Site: brandenburg
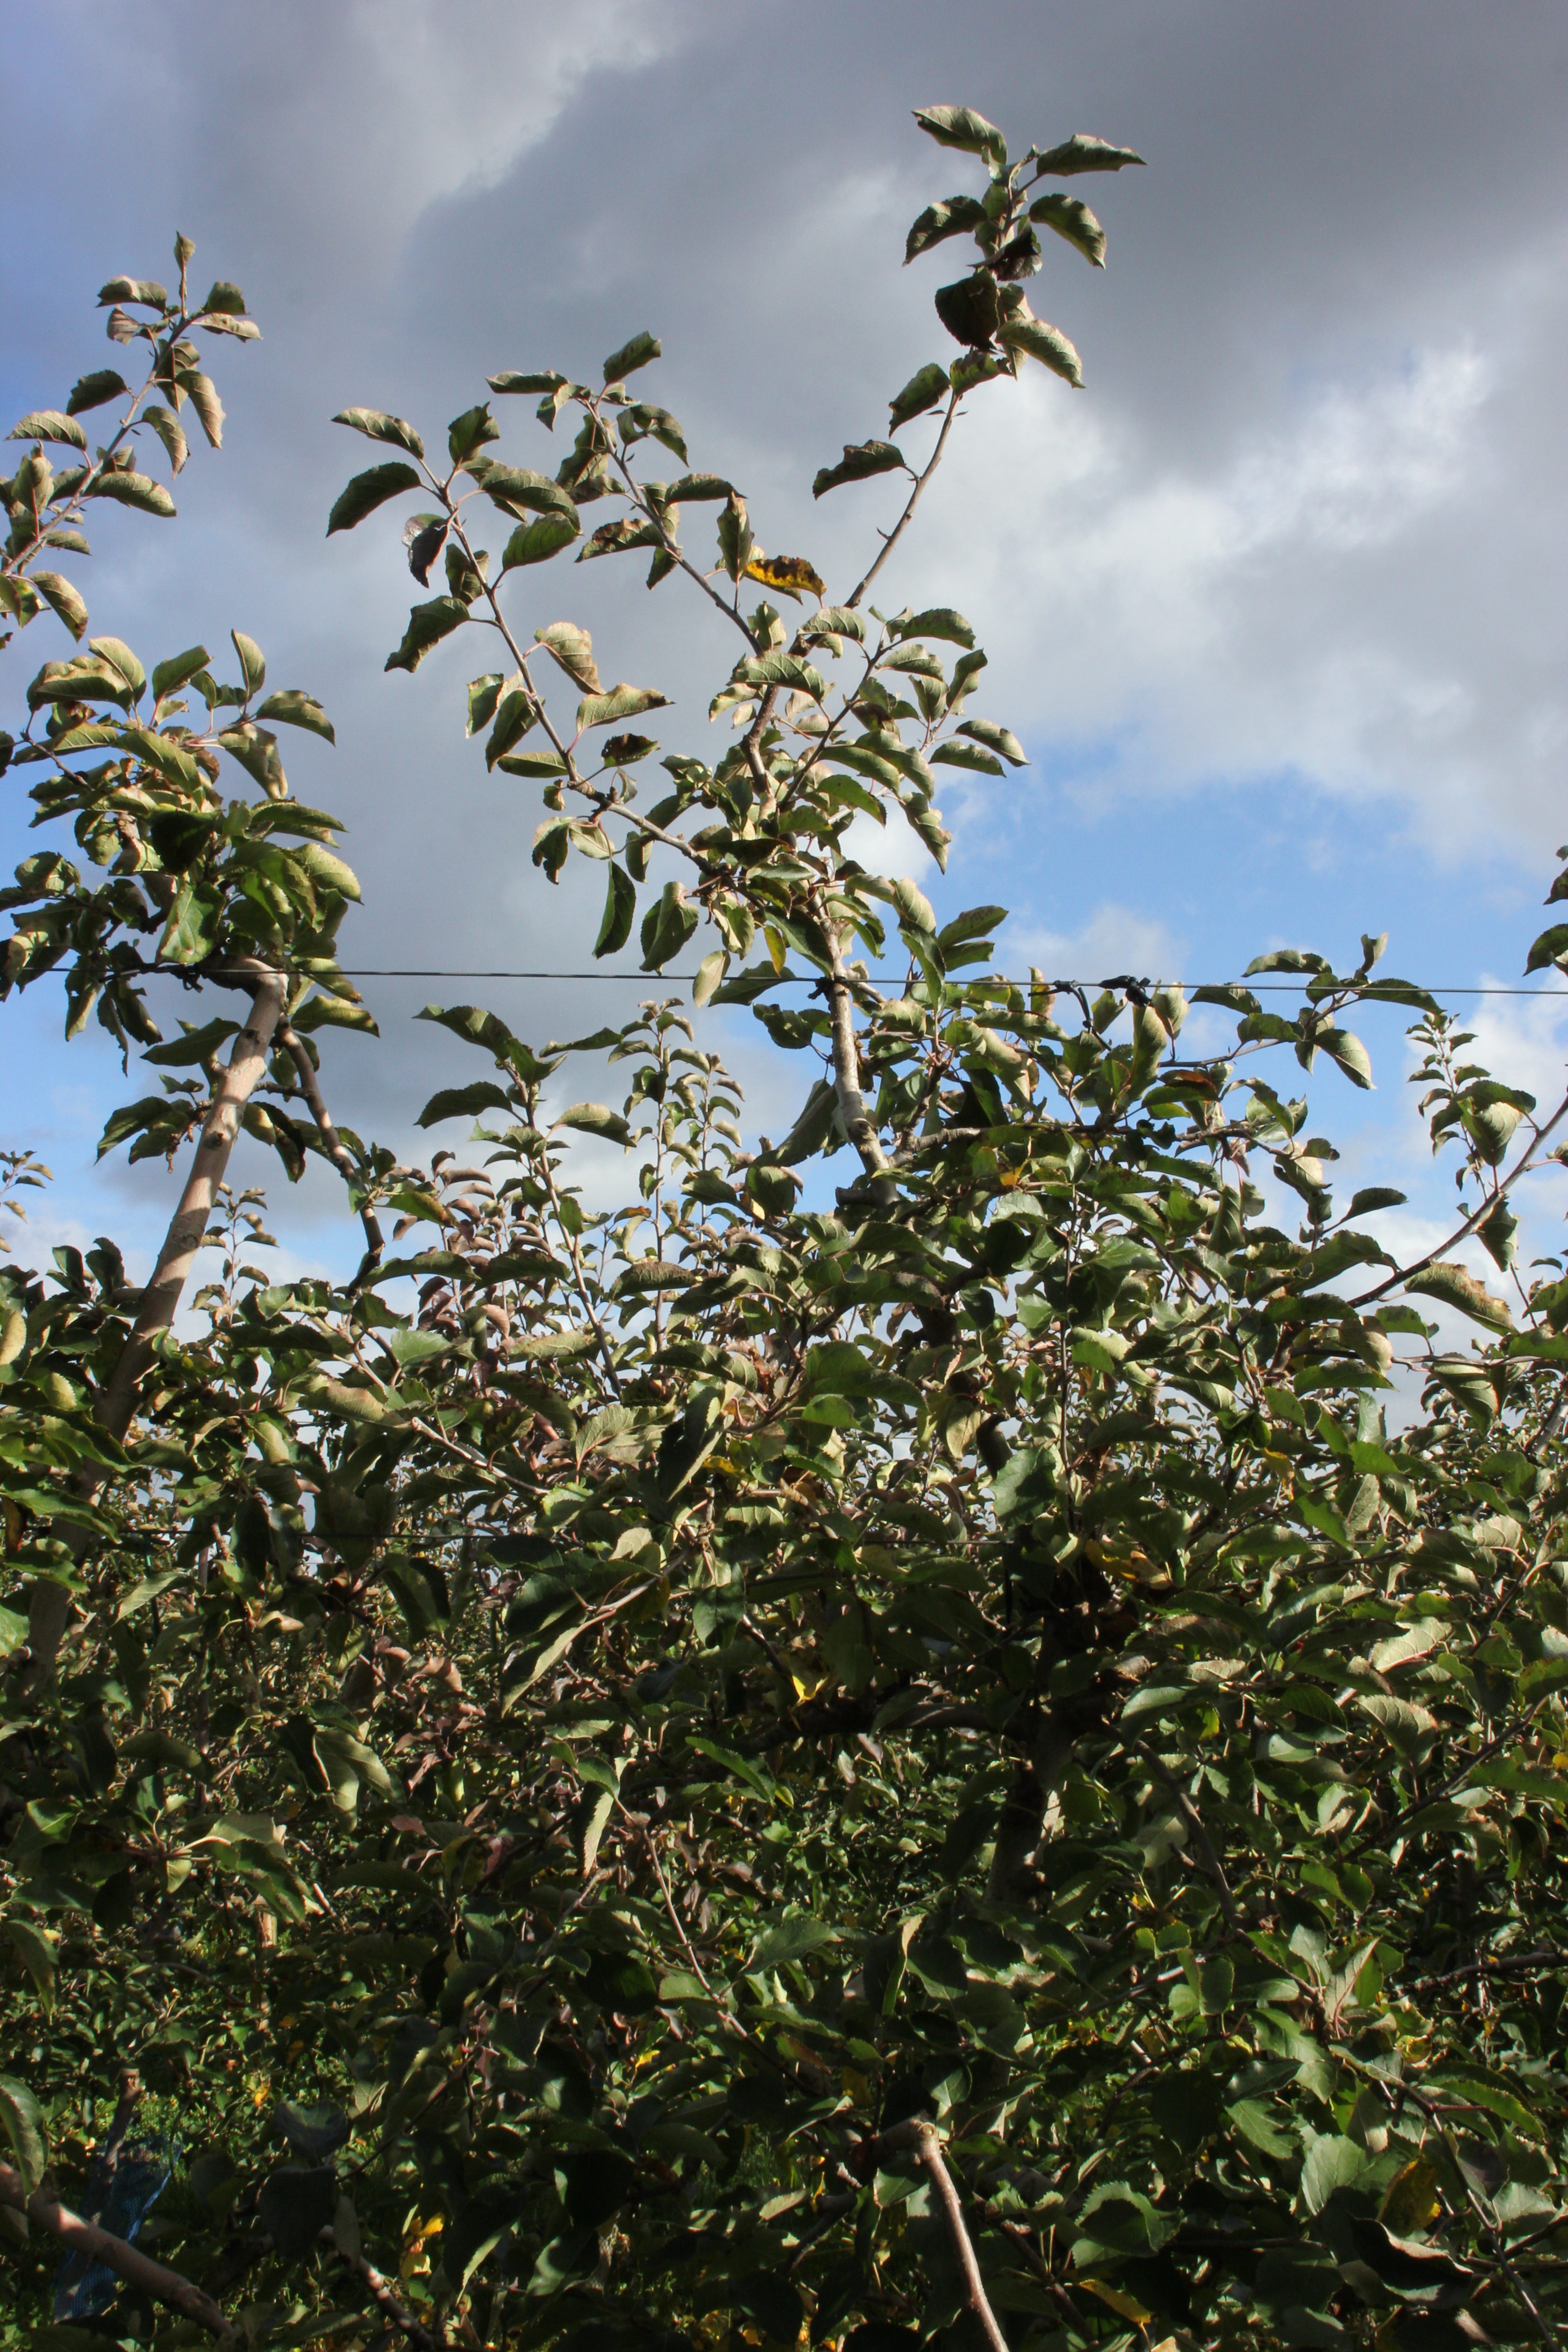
Growth stage (BBCH 91): Senescence, beginning of dormancy